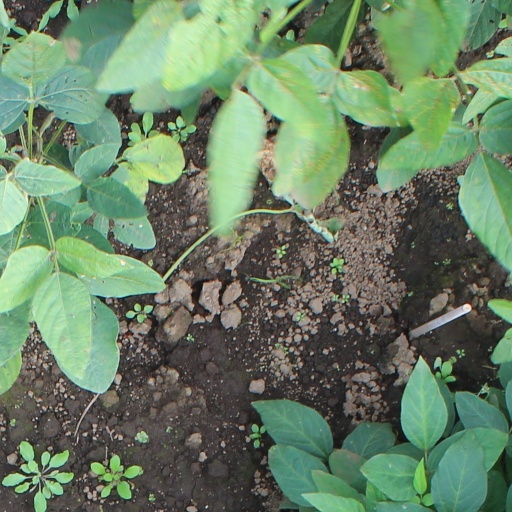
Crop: soybean